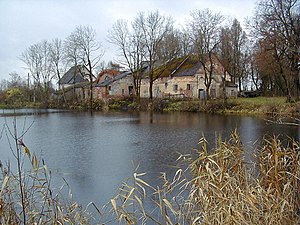
Siguldas pagasts
Bygninger i Siguldas pagasts
Siguldas pagasts er en territorial enhed i Siguldas novads i Letland. Pagasten havde 3.984 indbyggere i 2010 og omfatter et areal på 96,30 kvadratkilometer. Hovedbyen i pagasten er Peltes.